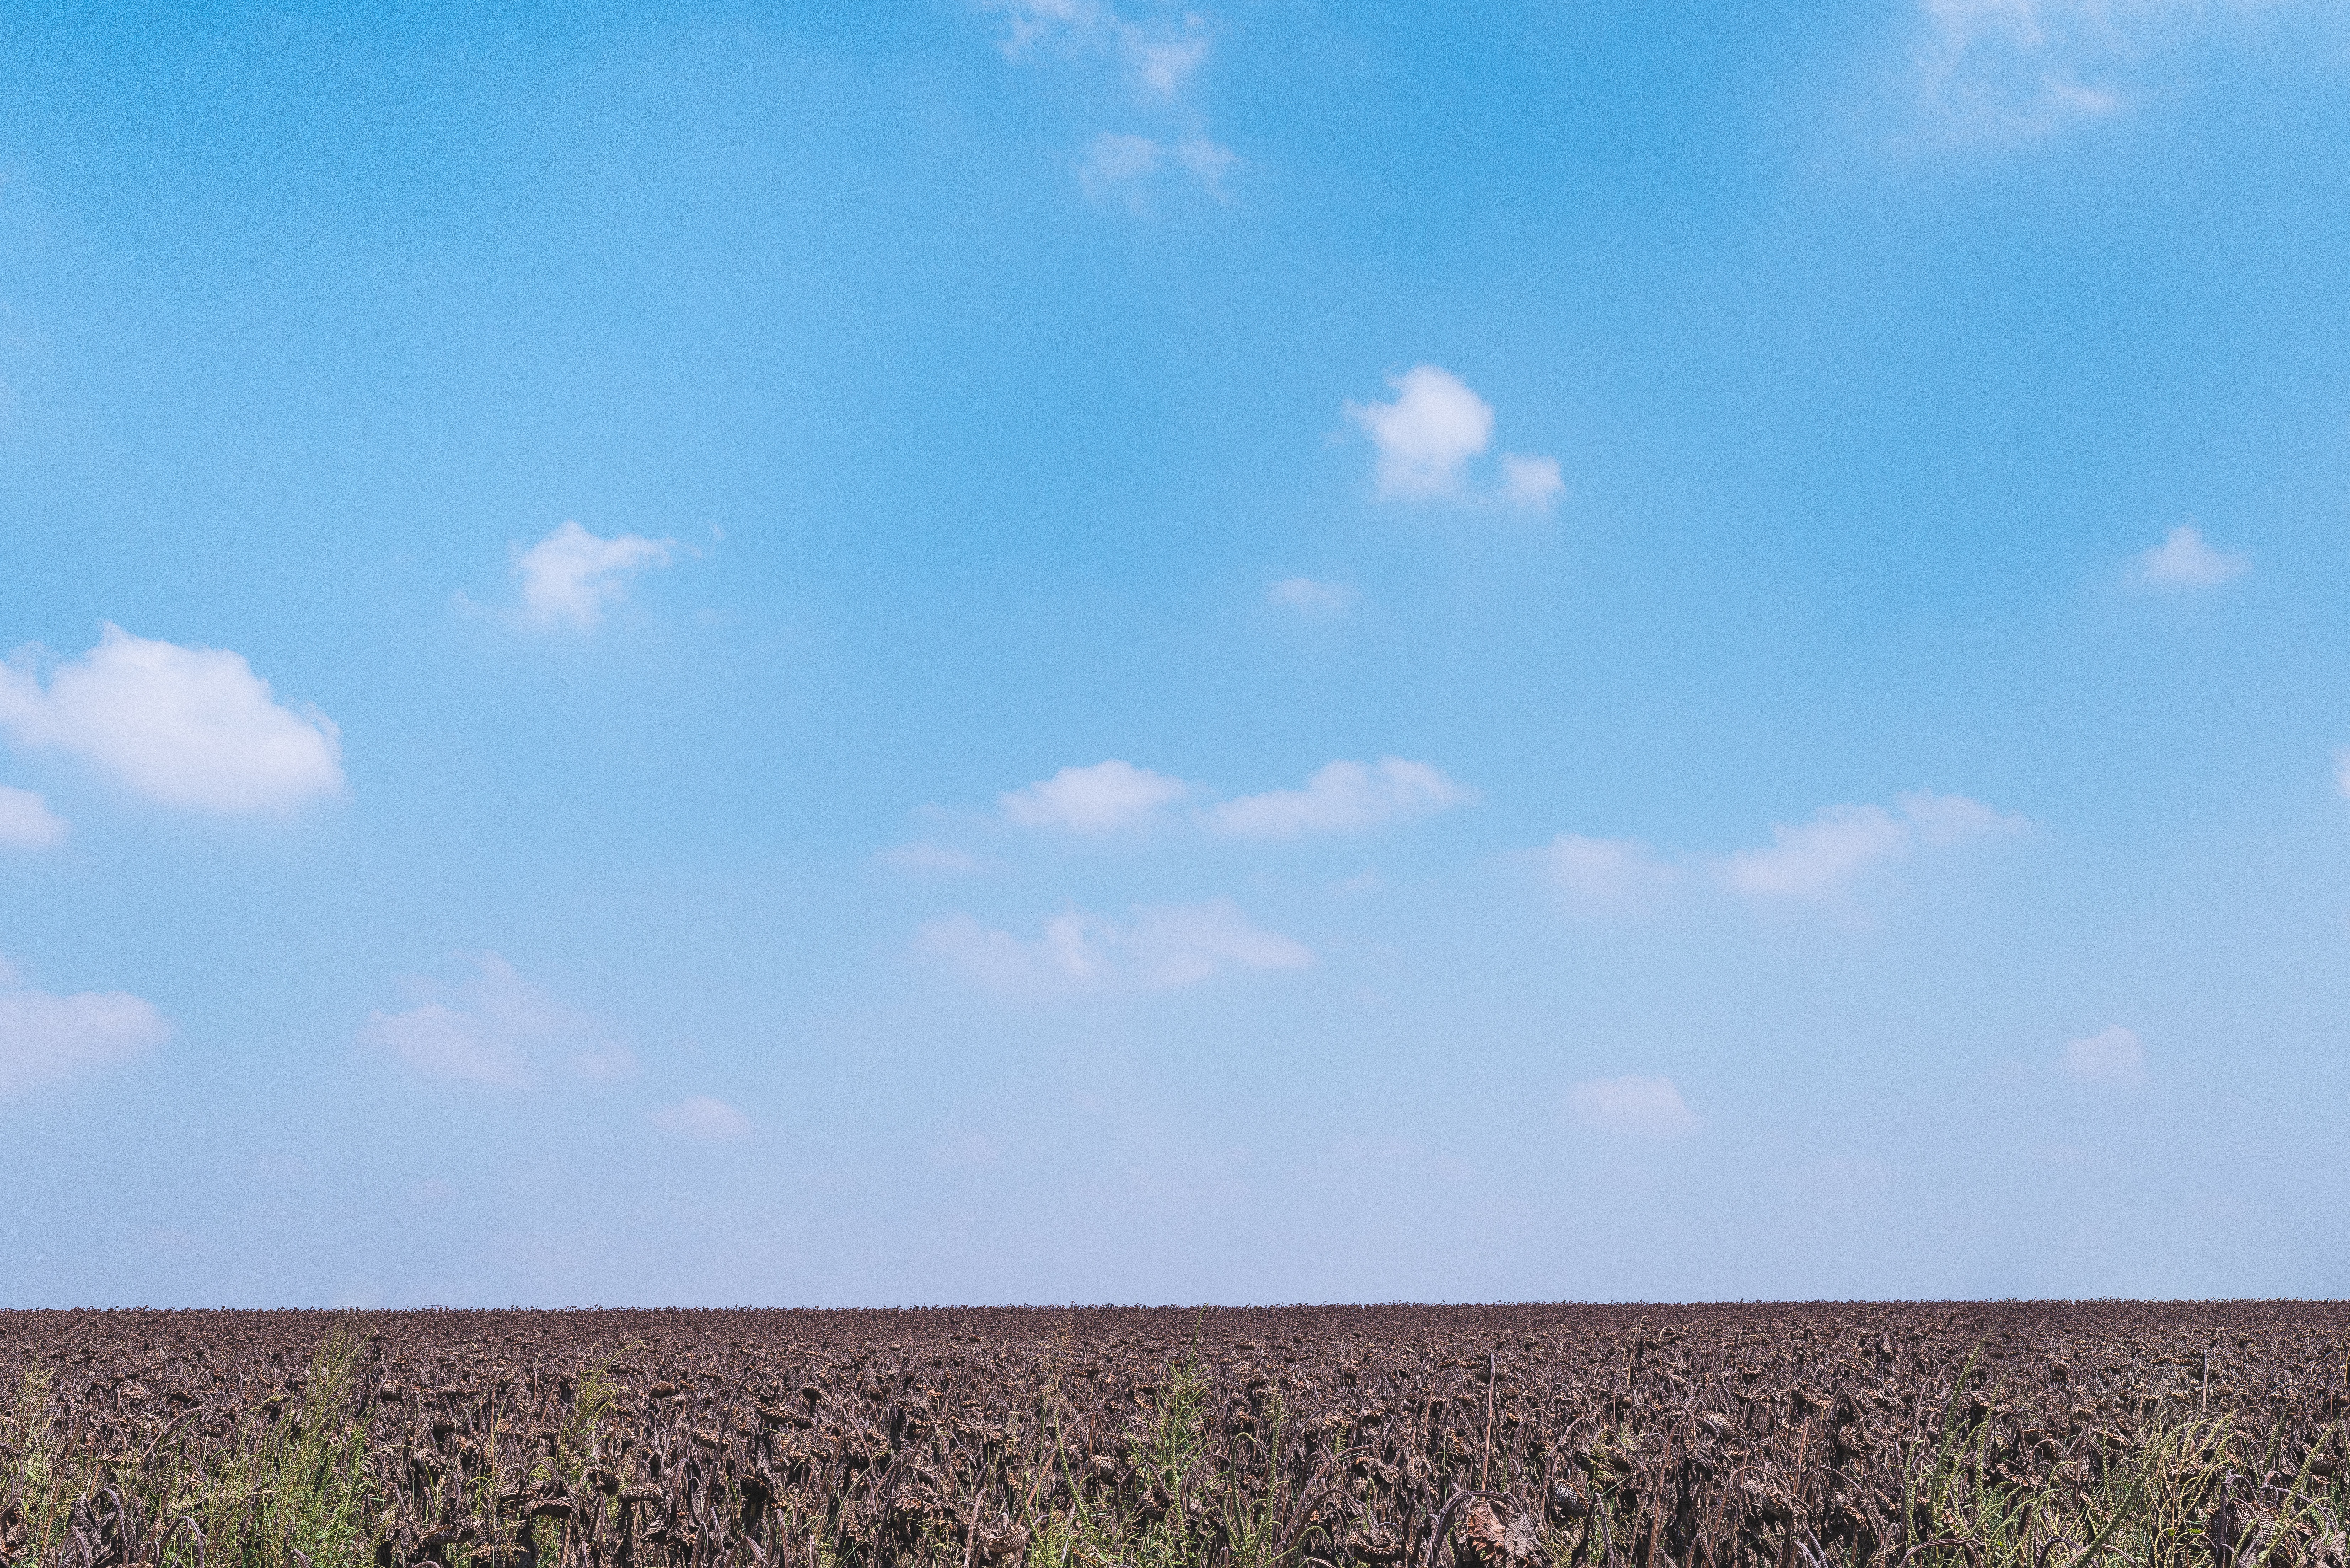
landscape, grass, horizon, cloud, plant, sky, field, meadow, prairie, sunlight, hill, flower, wind, crop, soil, agriculture, plain, grassland, plateau, ecosystem, steppe, rural area, grass family